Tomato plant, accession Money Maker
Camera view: vertical (180 deg); turntable rotation: 330 degrees
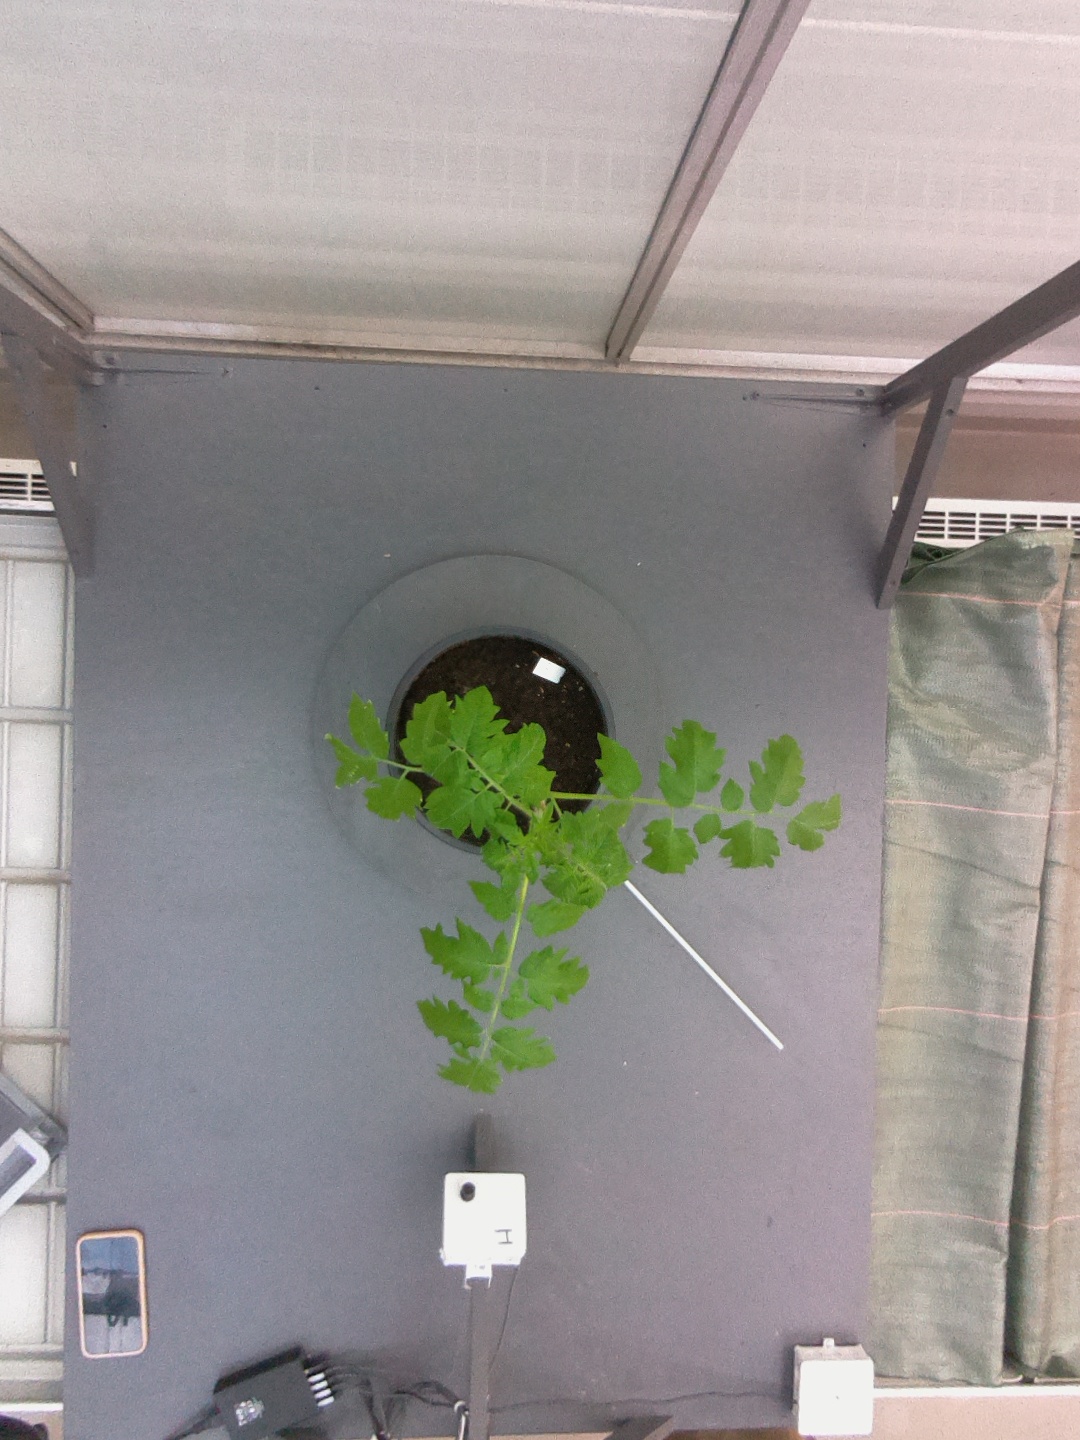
BBCH growth stage 13: 6 of true leaves visible